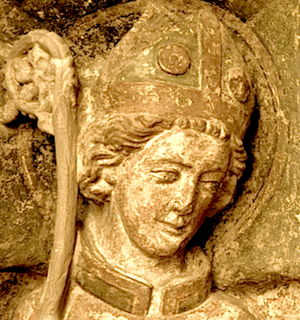
Aurée ou saint Aurée ou Aureus était évêque du diocèse de Mayence.